Jordan Mechner

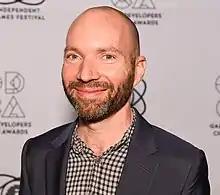
Mechner in 2017

Jordan Mechner (born June 4, 1964) is an American video game designer, graphic novelist, author, screenwriter, filmmaker, and former video game programmer. A major figure in the development of cinematic video games and a pioneer in video game animation, he began his career designing and programming the bestselling 1984 martial arts game "Karateka" for the Apple II while a student at Yale University. He followed it with the platform game "Prince of Persia" five years later; it was widely ported and became a hit. Both games used rotoscoping, where actors shot on film by Mechner were drawn over to create in-game animation. "Prince of Persia" has become the basis for a long-running franchise, including a released by Walt Disney Pictures and an ongoing series of video games published by Ubisoft.